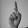
ASL letter: D